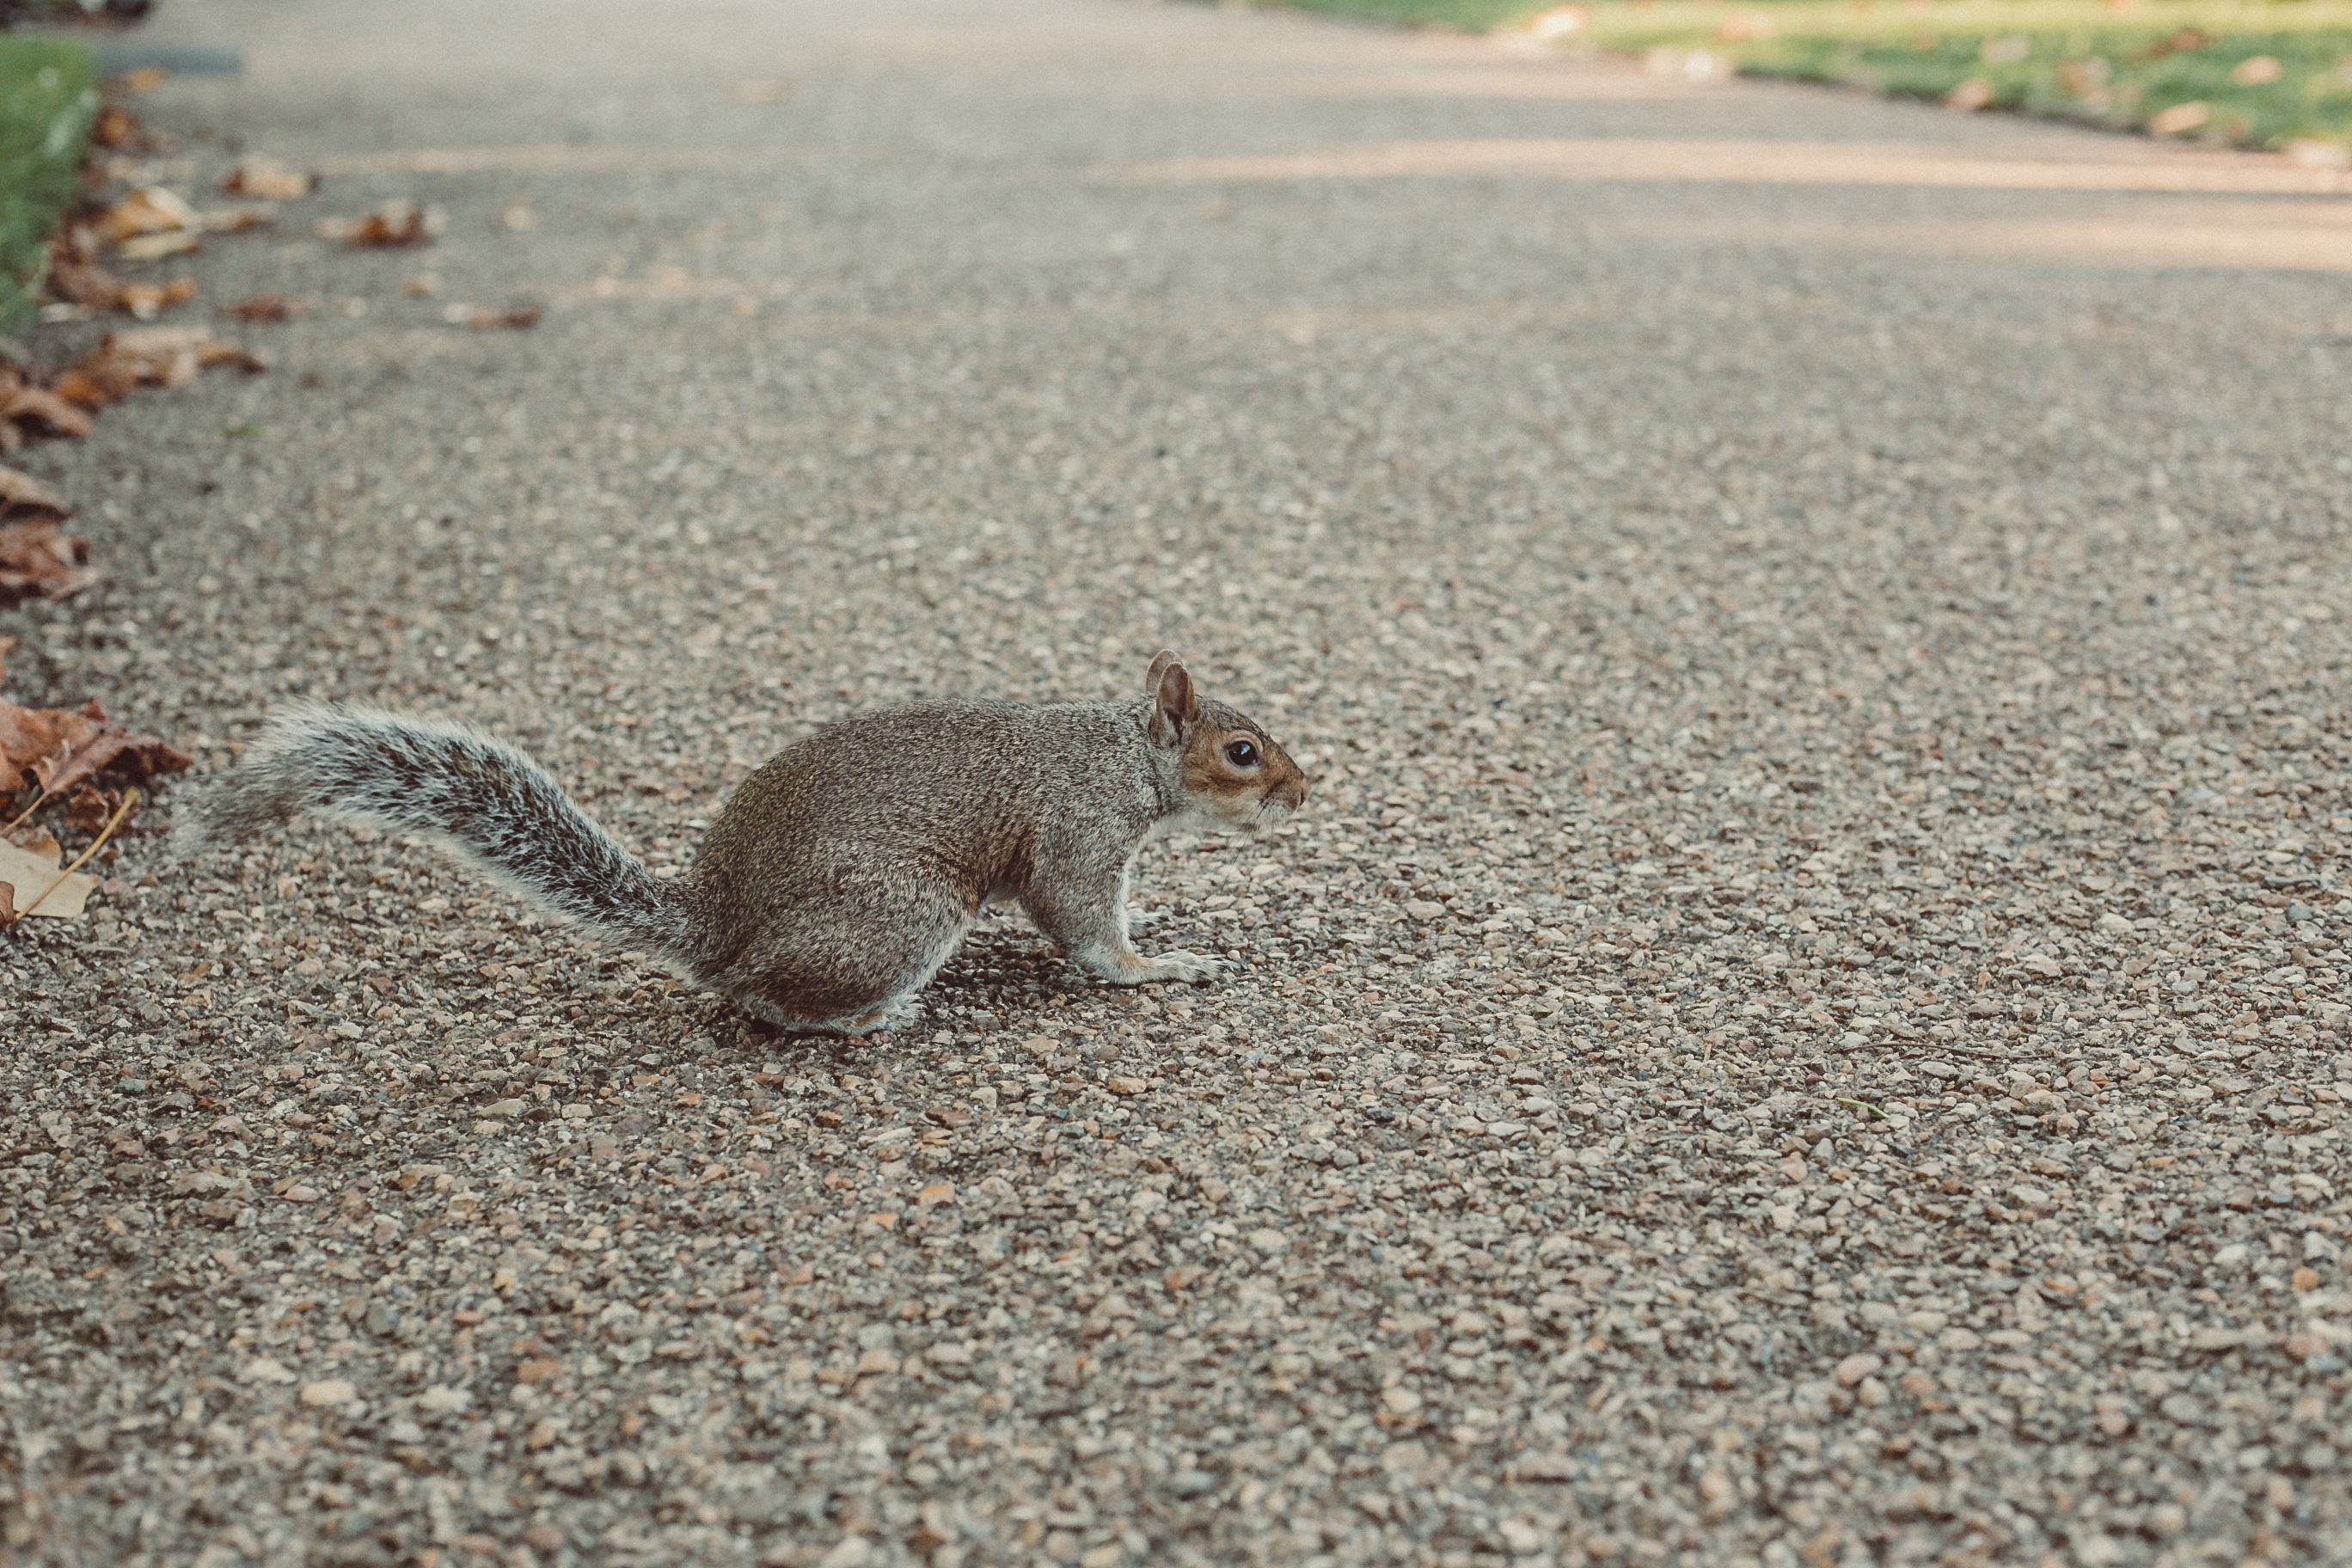
squirrel, path, walk, cross, crossing, grey squirrel, ground squirrels, rodent, tail, road, grass, fox squirrel, wildlife, road surface, fawn, gravel, chipmunk, asphalt, whiskers